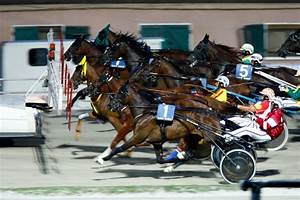
Label: horse